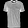
Label: T - shirt / top